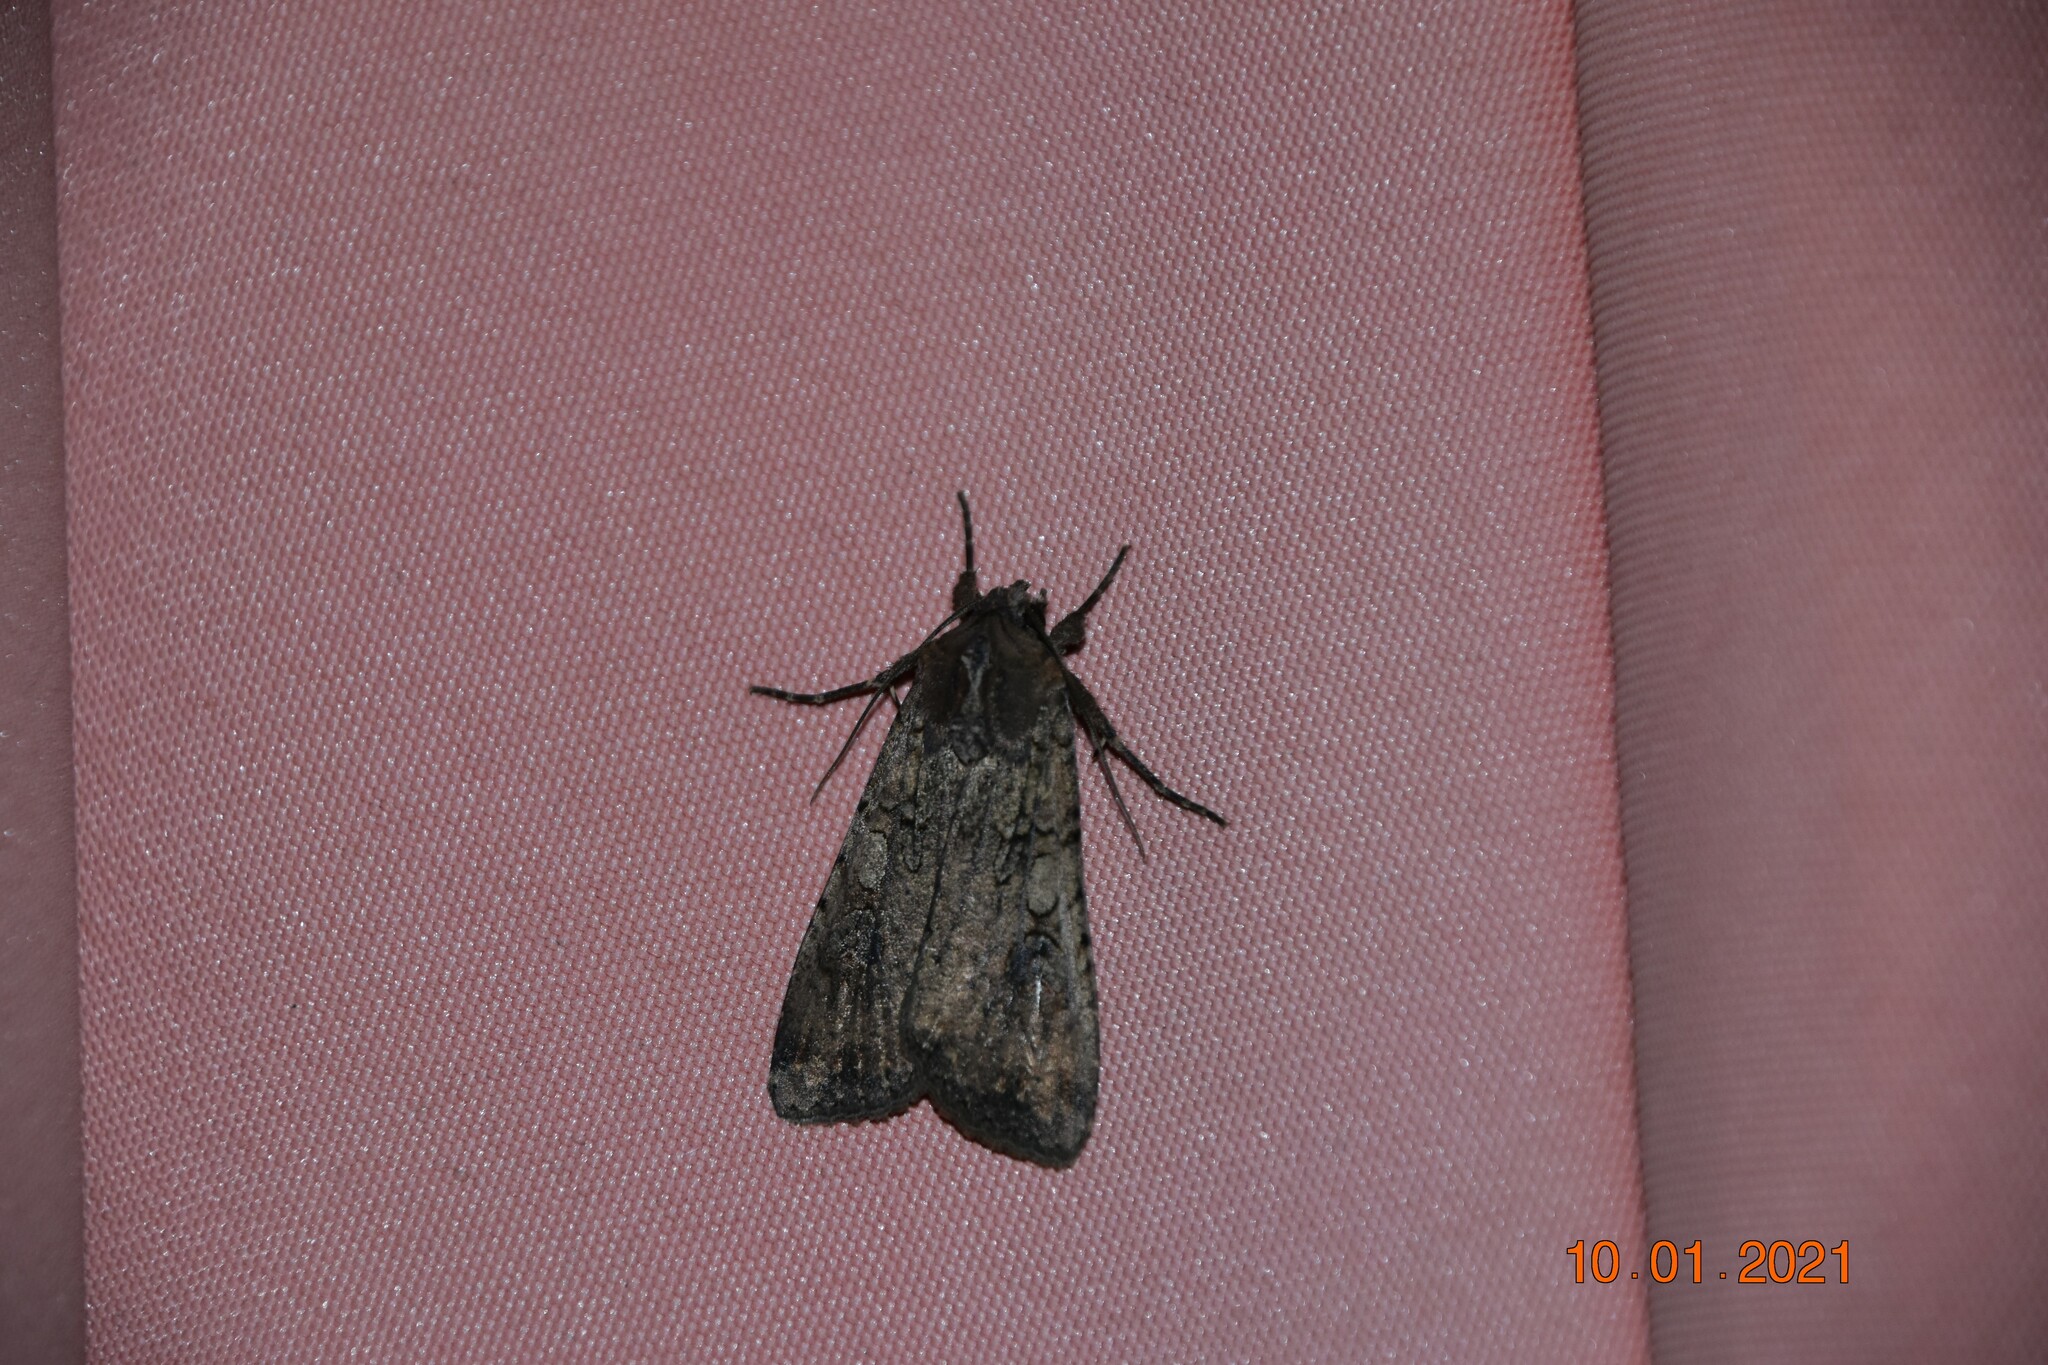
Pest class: cutworms